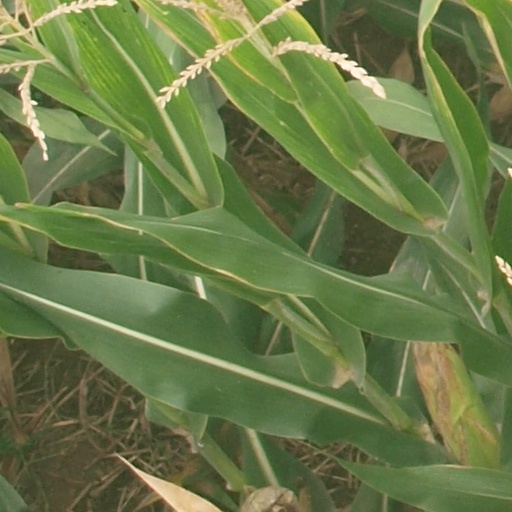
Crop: maize; corn